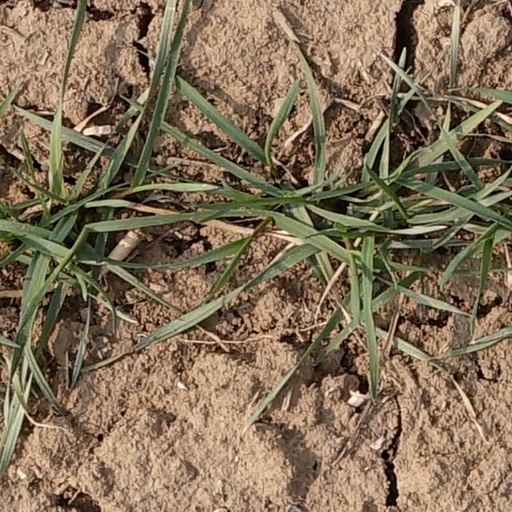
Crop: wheat